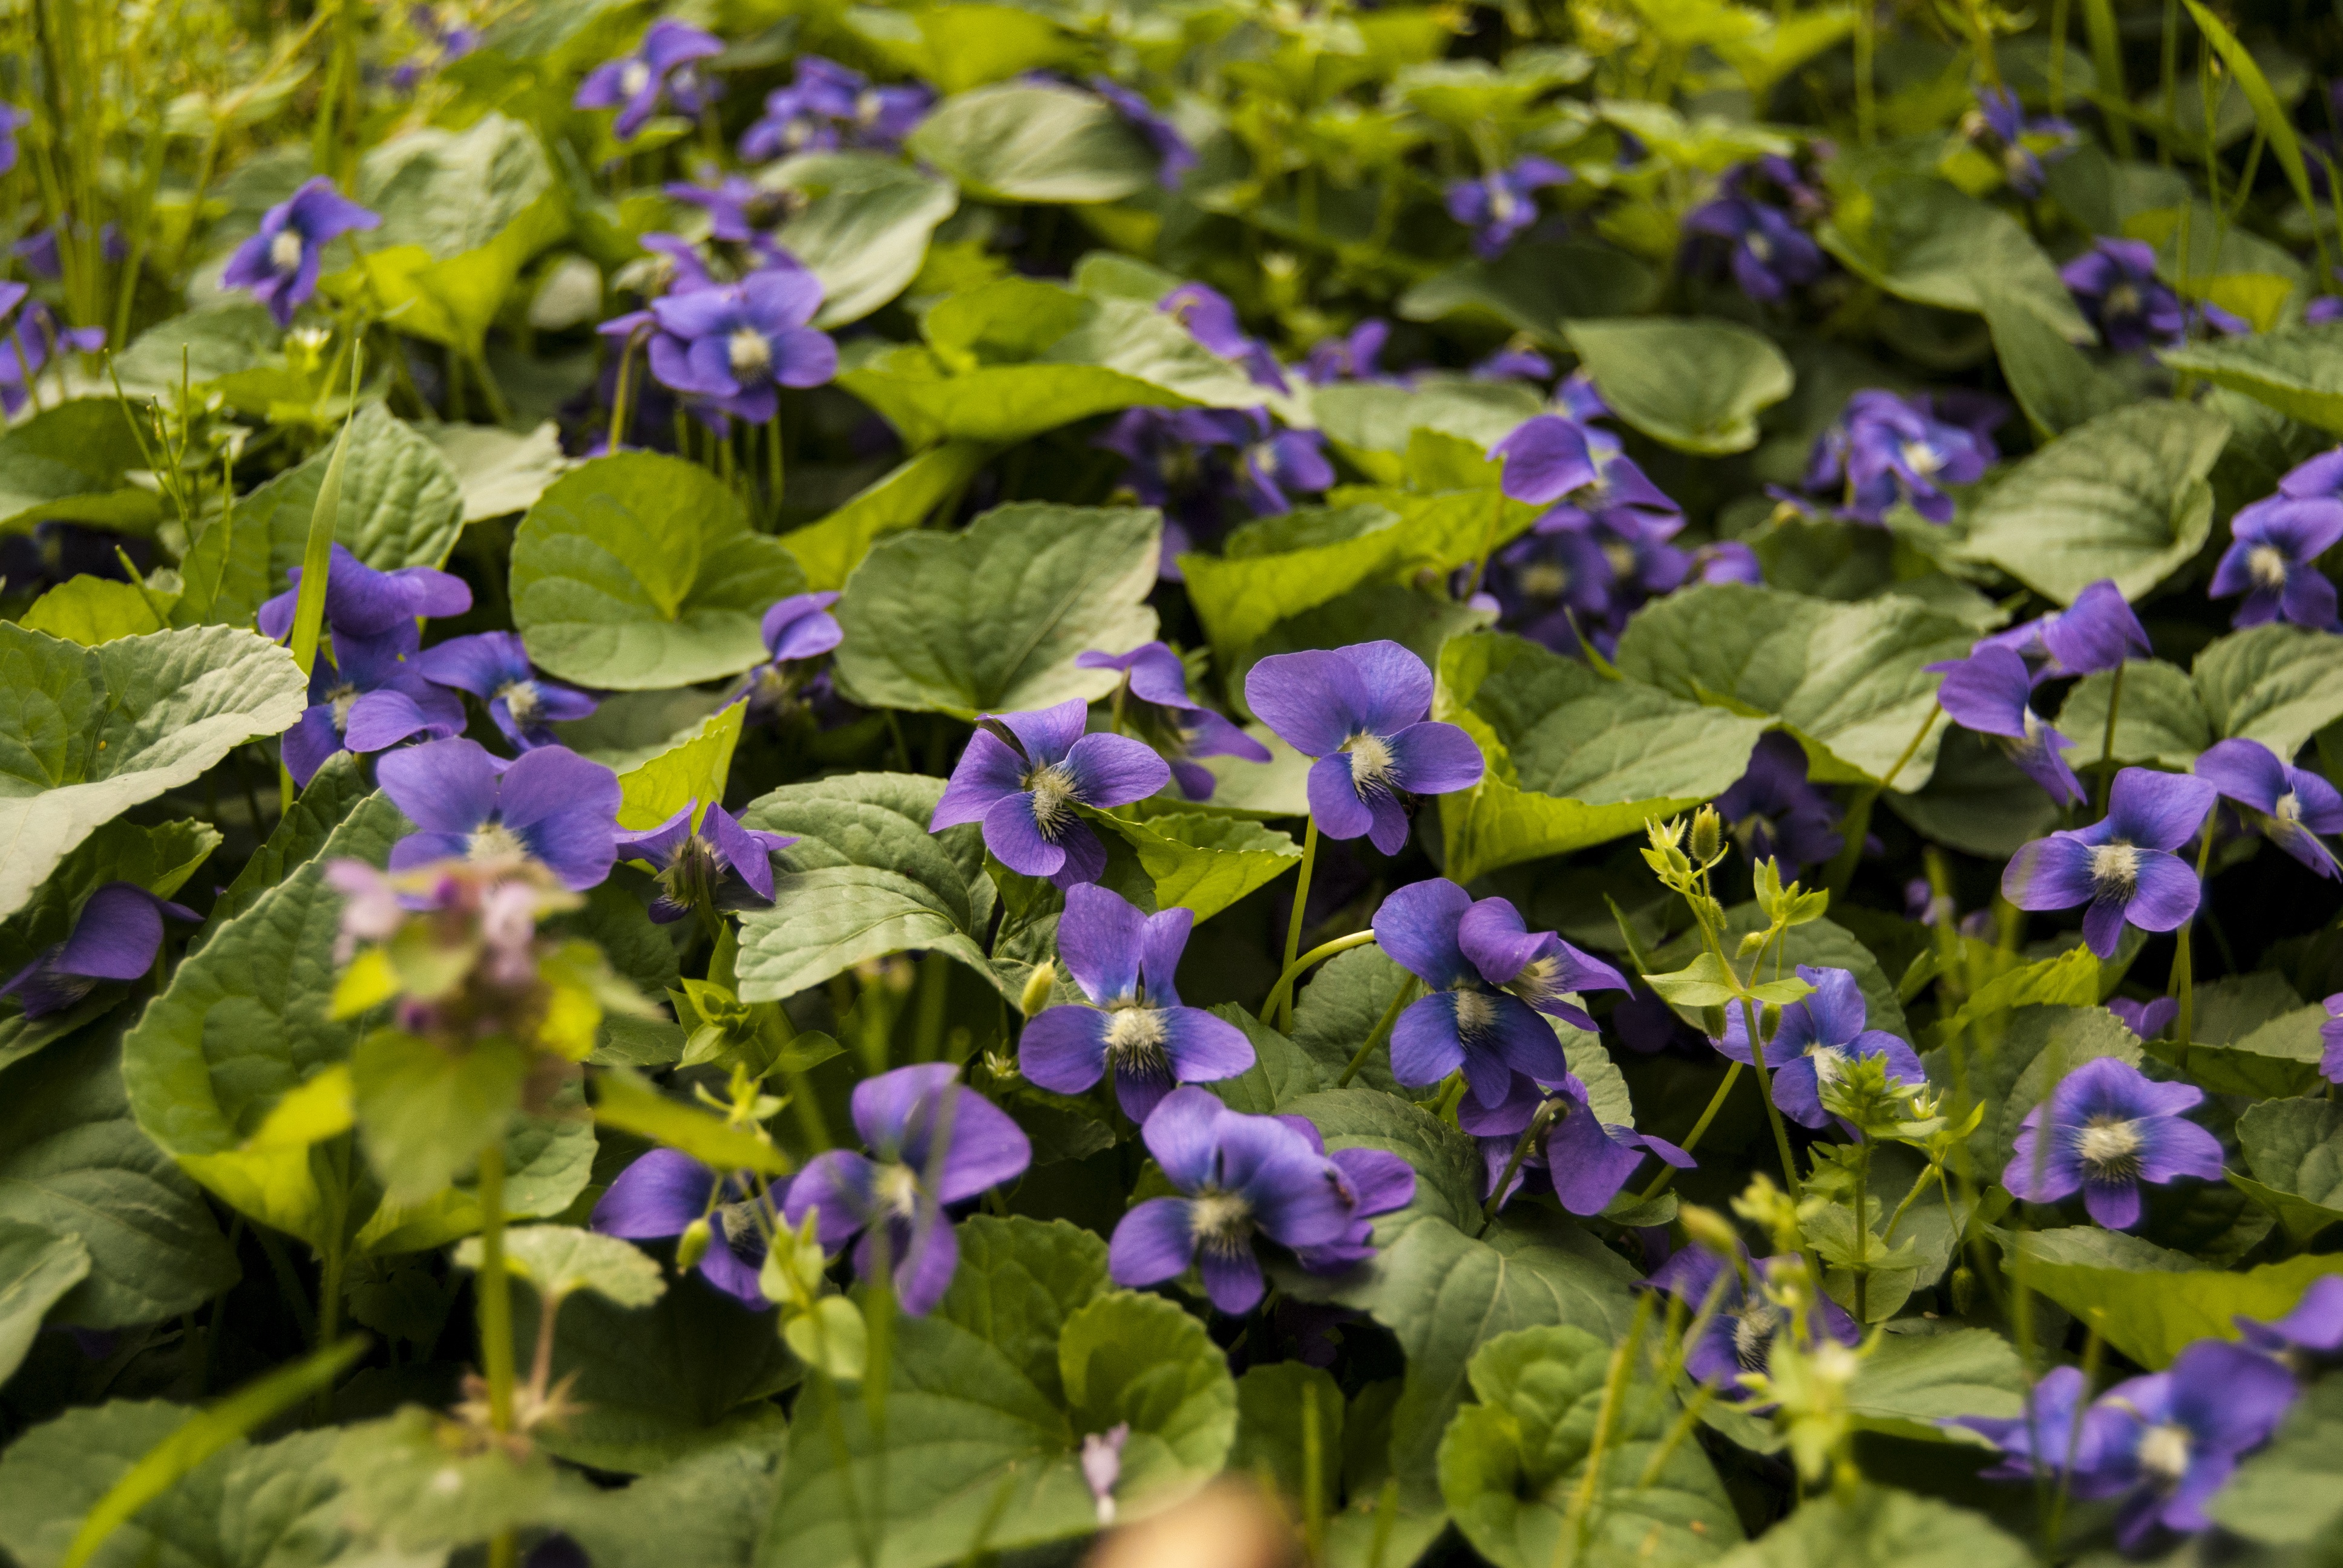
plant, leaf, flower, purple, petal, spring, green, herb, fresh, botany, garden, flora, wildflower, leaves, gardening, violet, viola, pansy, flowering plant, dayflower, bellflower family, annual plant, land plant, violet family, dayflower family